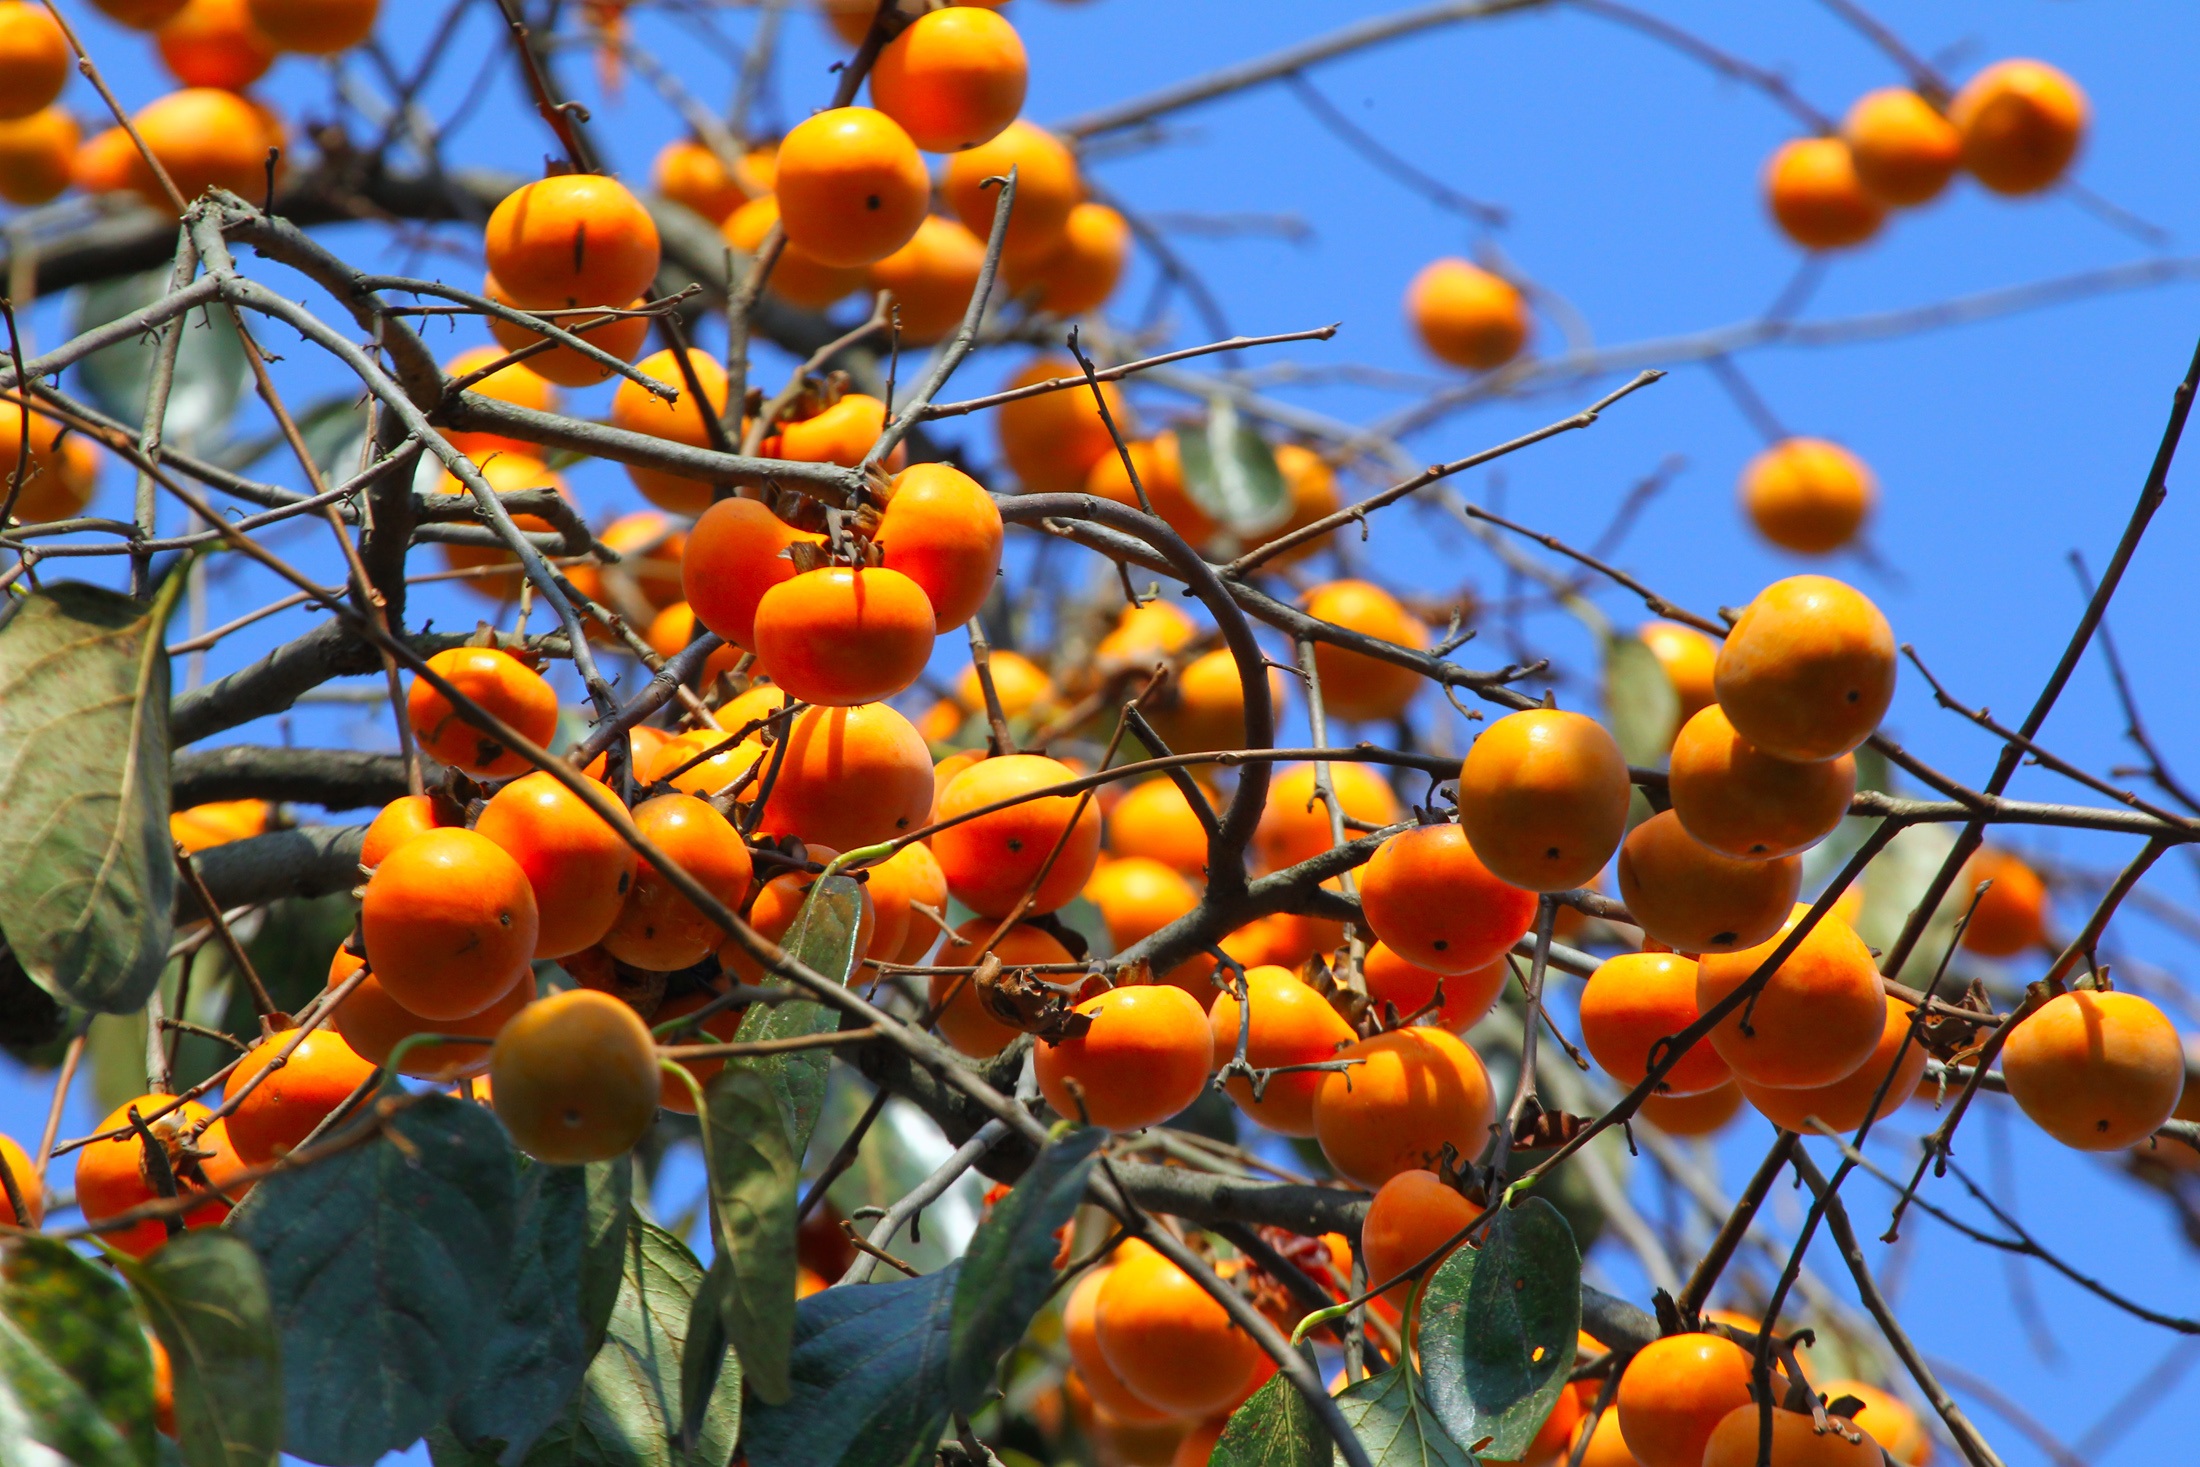
tree, nature, branch, plant, fruit, sunlight, leaf, flower, food, produce, natural, autumn, flora, season, persimmon, diospyros, macro photography, flowering plant, orange fruit, fruit trees, land plant, ebony trees and persimmons, hippophae